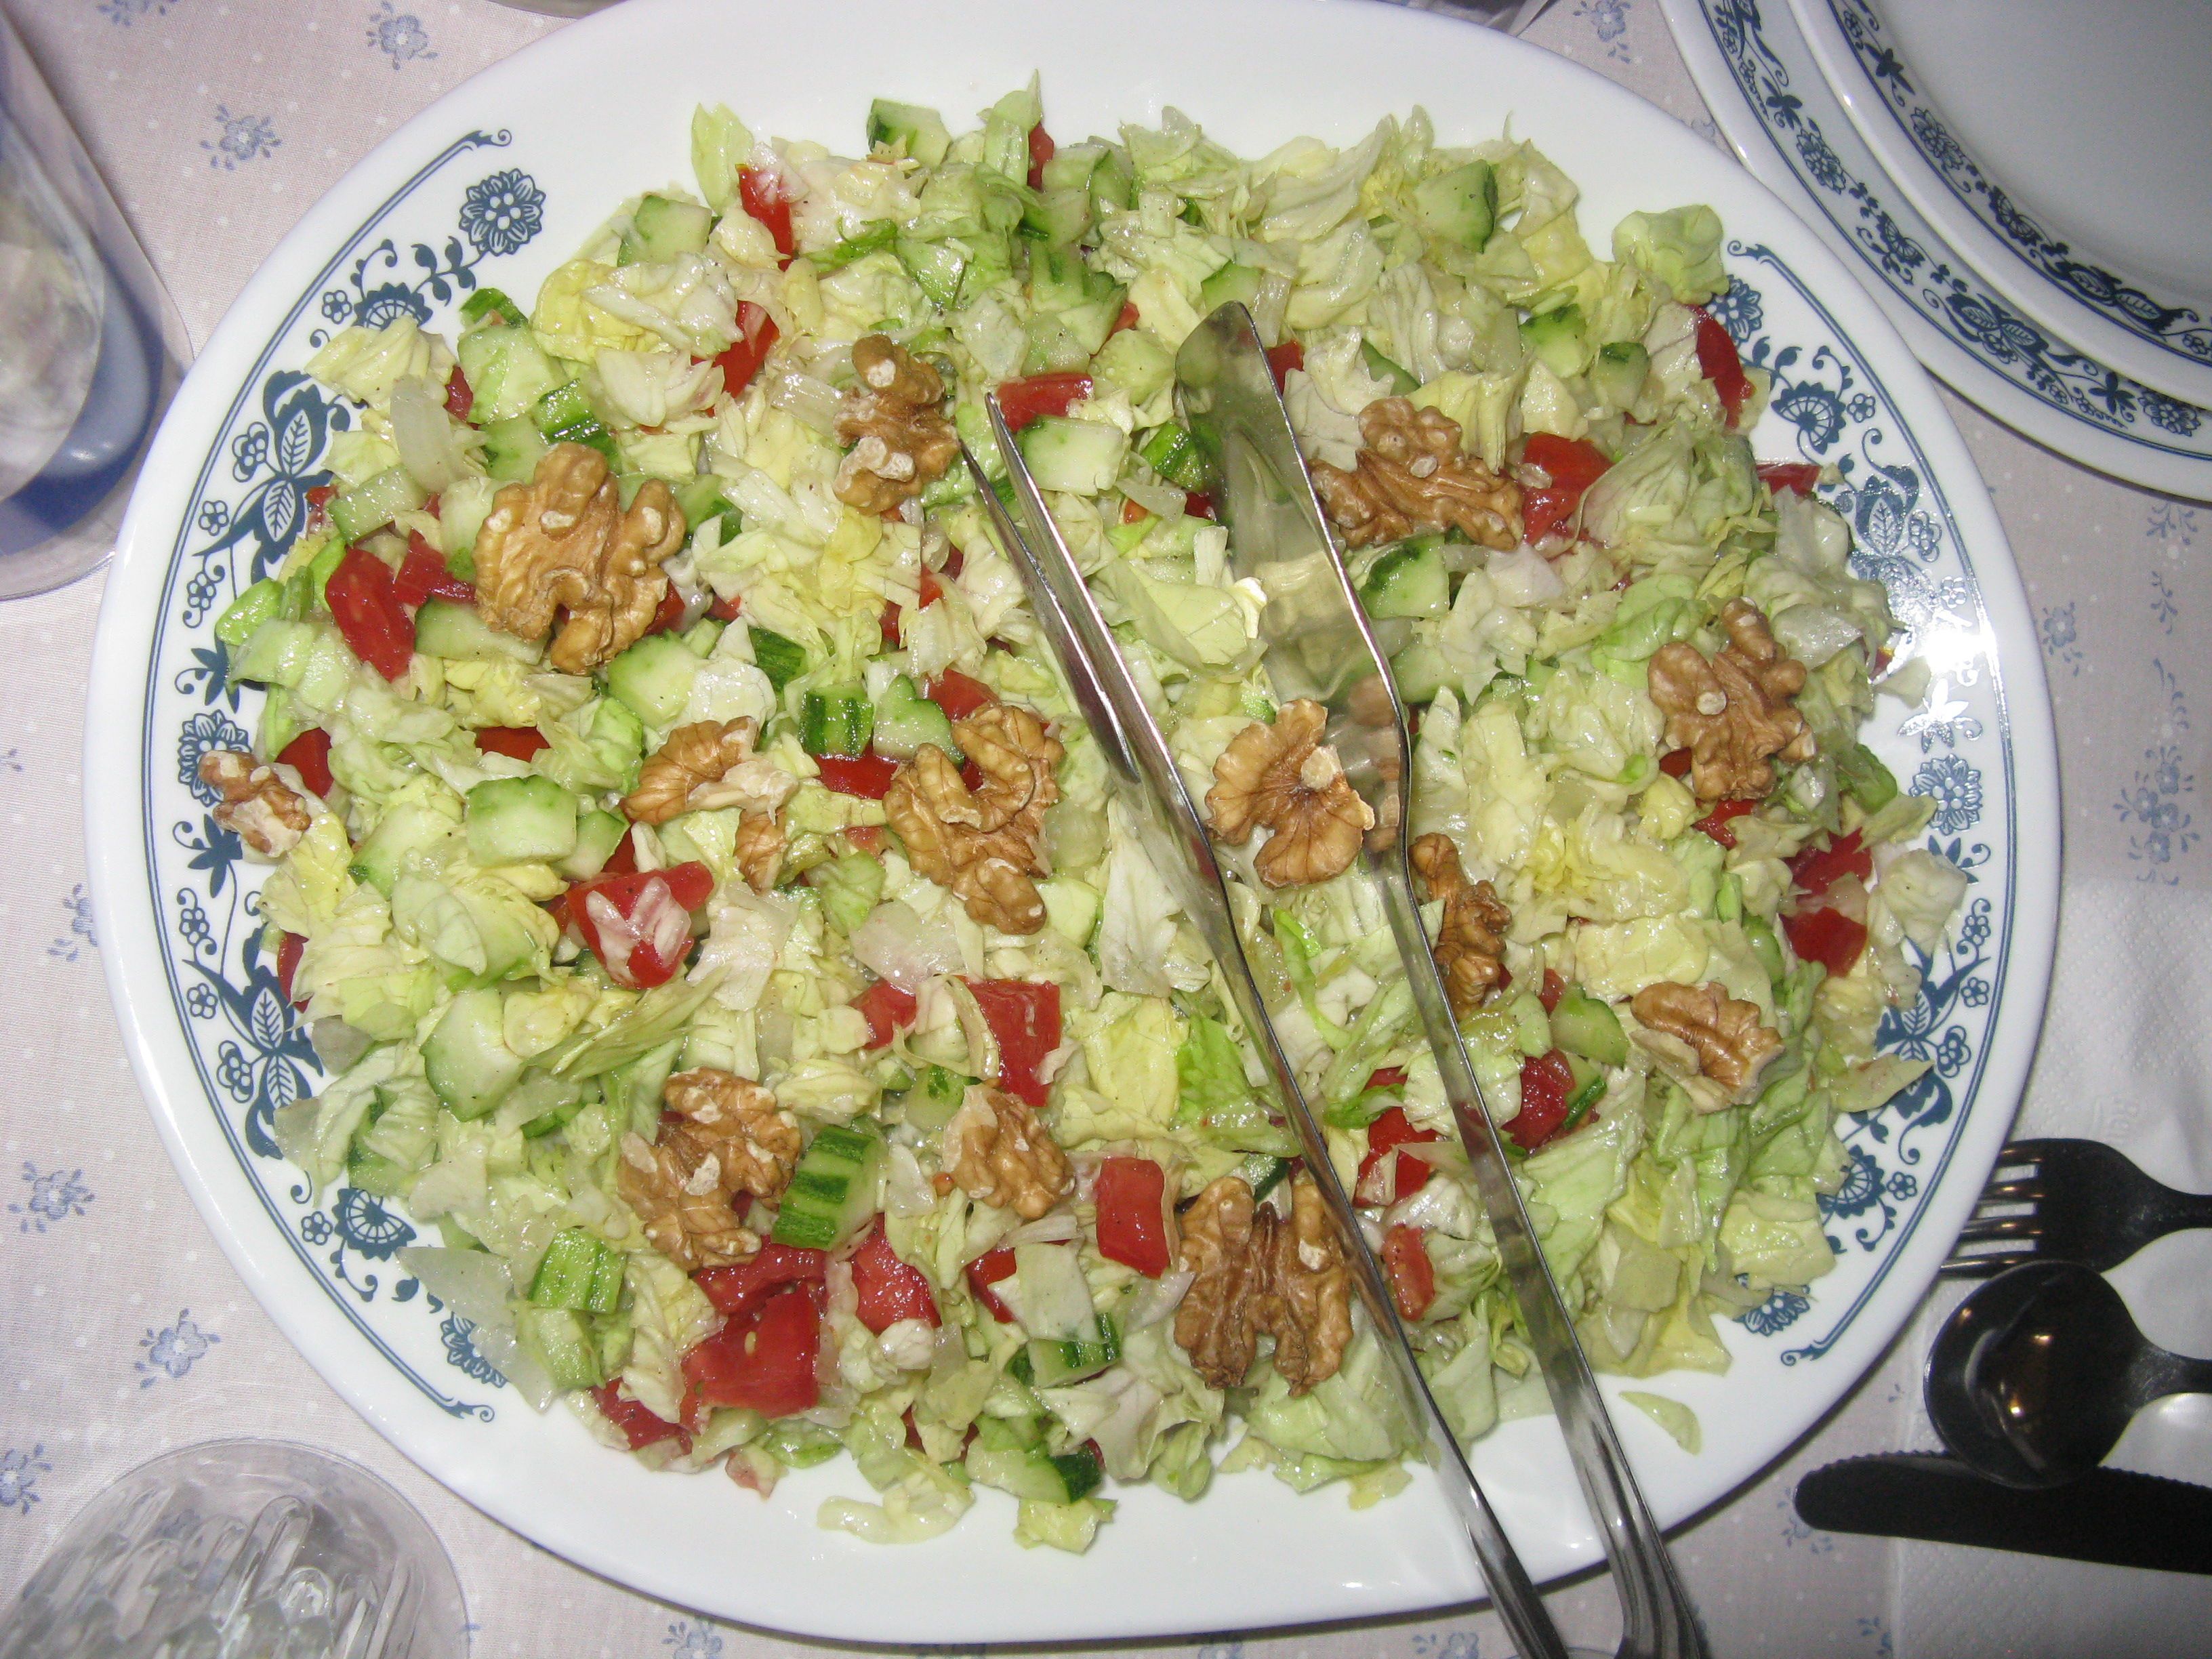
beef, bread, bun, burger, calories, cheese, cheeseburger, close up, cooking, delicious, food, fries, hamburger, lettuce, meal, meat, photography, sandwich, sesame, seeds, snack, tasty, wooden tray, fast food, french fries, junk food, brunch, dish, breakfast, finger food, full breakfast, side dish, appetizer, buffalo burger, breakfast sandwich, fast food restaurant, veggie burger, slider, cuisine, salad, ingredient, caesar salad, produce, waldorf salad, vegetarian food, vegetable, vegan nutrition, fattoush, recipe, leaf vegetable, Iceburg lettuce, lunch